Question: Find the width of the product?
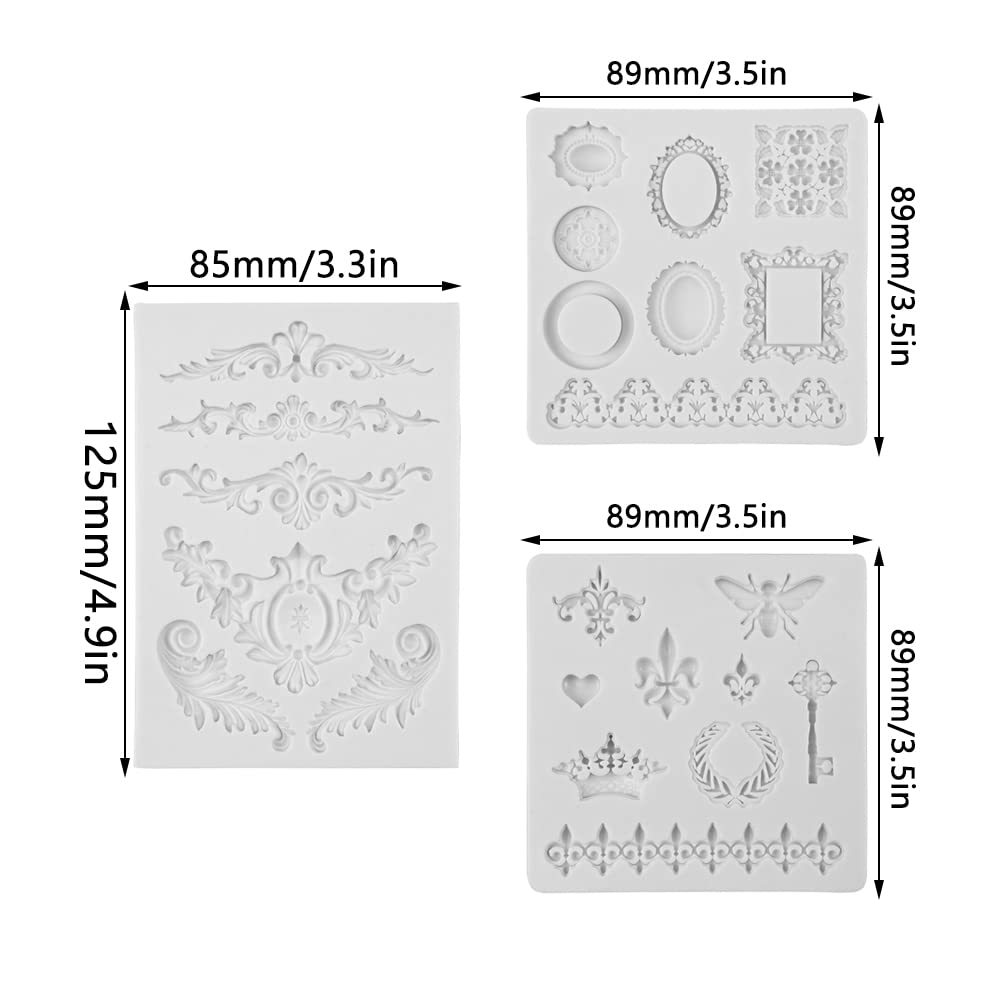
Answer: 125.0 millimetre